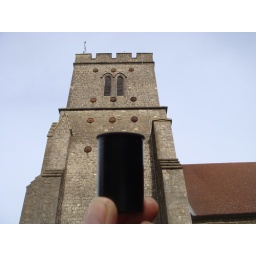
Found 13/3/2009 hidden in base of tree at Platt church nr Borough green Kent